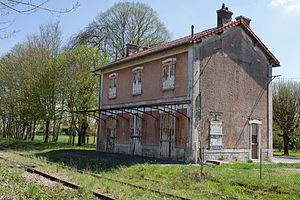
La Chapelle-la-Reine est une commune française située dans le département de Seine-et-Marne en région Île-de-France. Cette commune est le chef-lieu du canton de la Chapelle-la-Reine, elle fait partie de la communauté d'agglomération du Pays de Fontainebleau.
La gare de La Chapelle-la-Reine est une gare ferroviaire française de la ligne de Bourron-Marlotte - Grez à Malesherbes, située sur le territoire de la commune de La Chapelle-la-Reine dans le département de Seine-et-Marne en région Île-de-France.